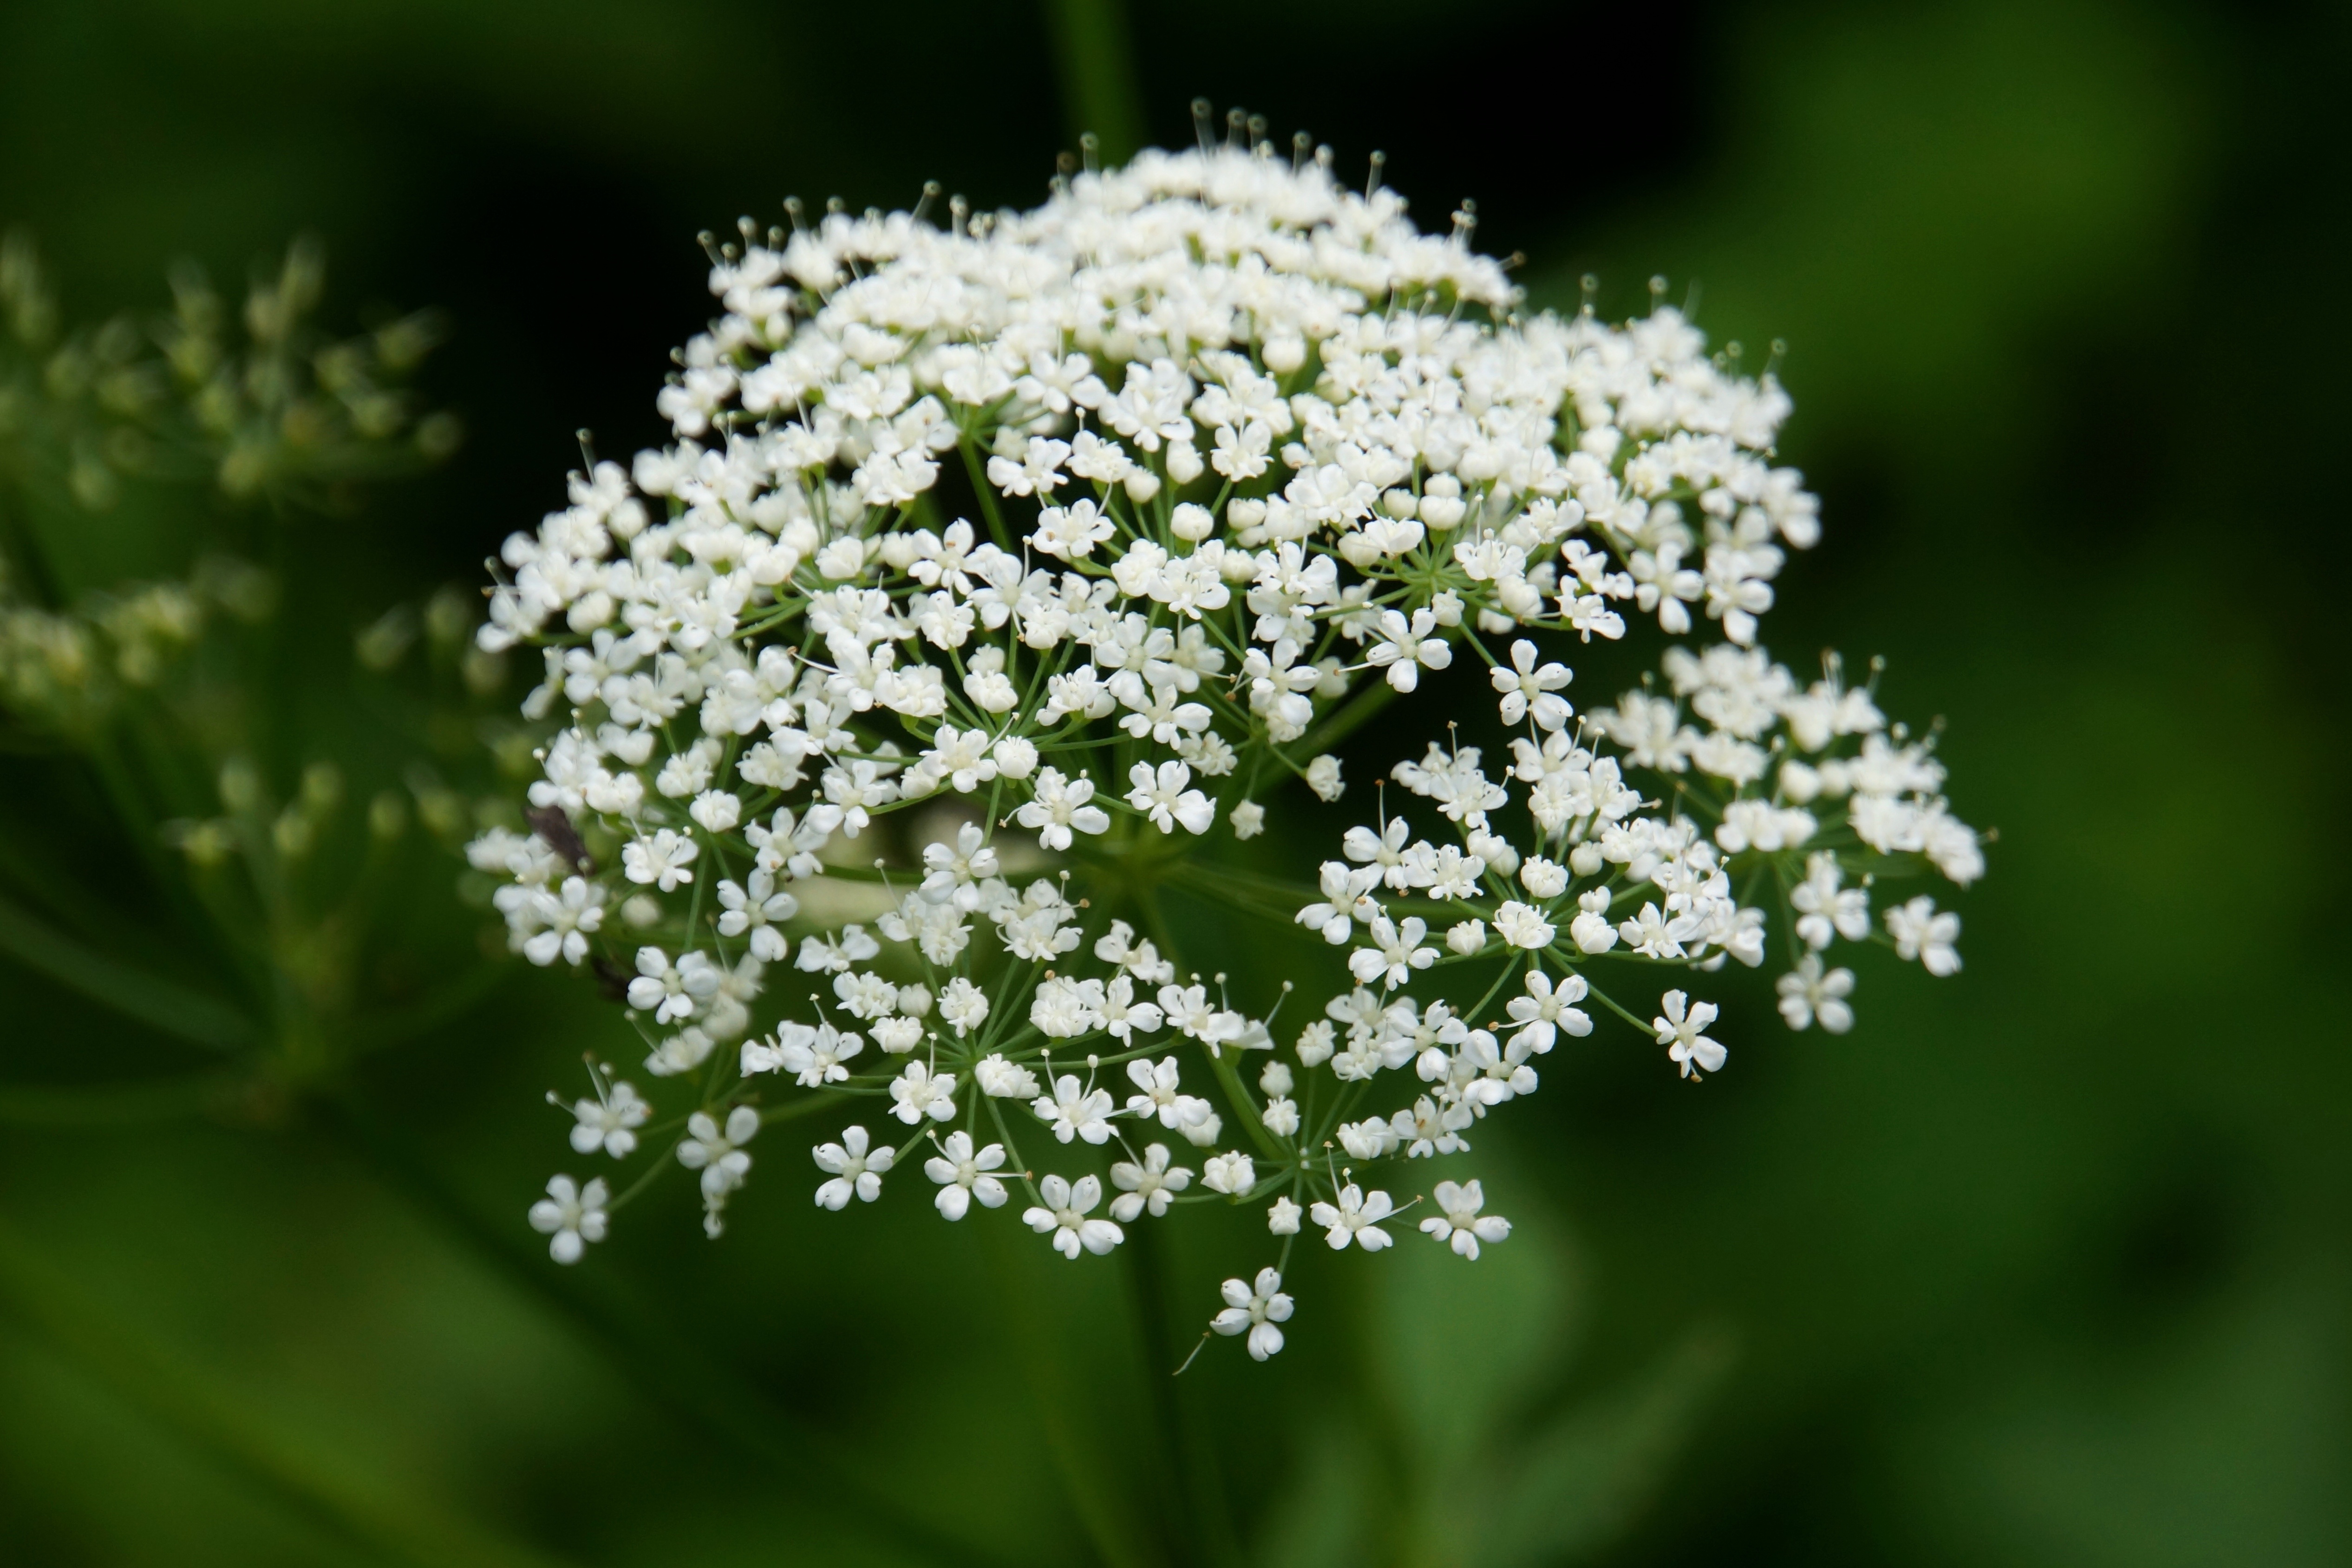
nature, blossom, plant, flower, summer, green, herb, small, botany, flora, wildflower, bright, fragile, tender, yarrow, macro photography, inflorescence, anthriscus, flowering plant, cow parsley, land plant, apiales, parsley family